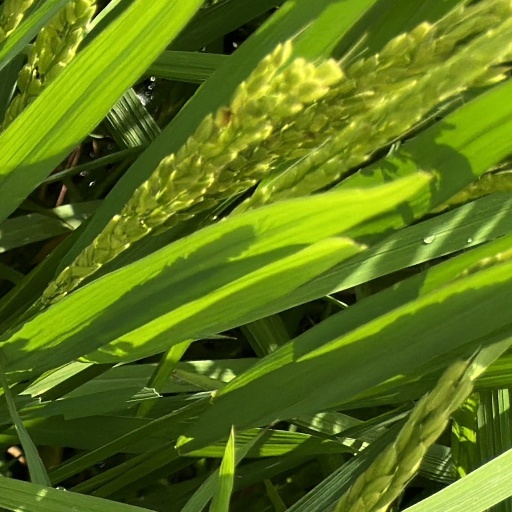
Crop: rice